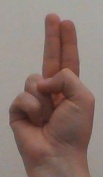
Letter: taa